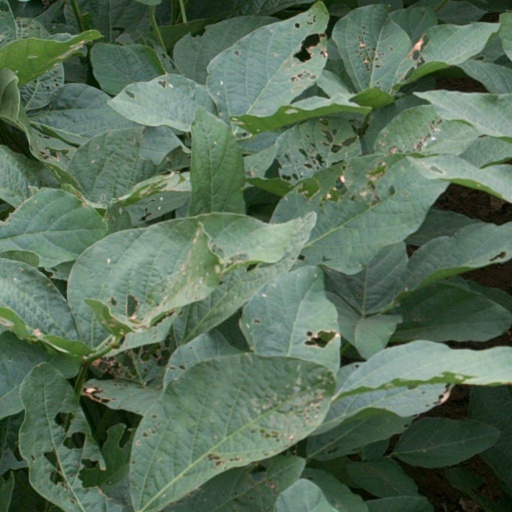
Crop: soybean